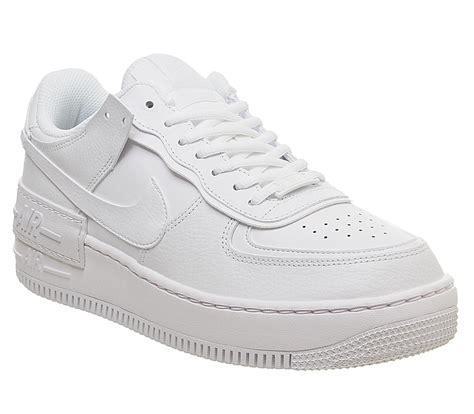
Brand: Nike
Model: Air Force